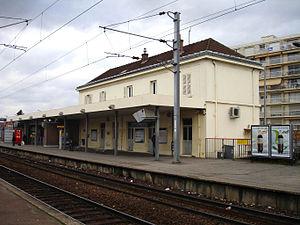
Gare de Franconville - Le Plessis-Bouchard (Val-d'Oise), France
La gare de Franconville - Le Plessis-Bouchard est une gare ferroviaire française située sur le territoire de la commune de Franconville, à proximité de celle du Plessis-Bouchard dans le département du Val-d'Oise en région Île-de-France.